Karl H. Timmermann

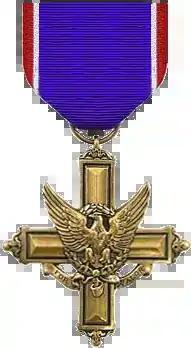
Distinguished Service Cross

Combat Command B of the 9th Armored was awarded the Presidential Unit Citation for capturing the bridge.